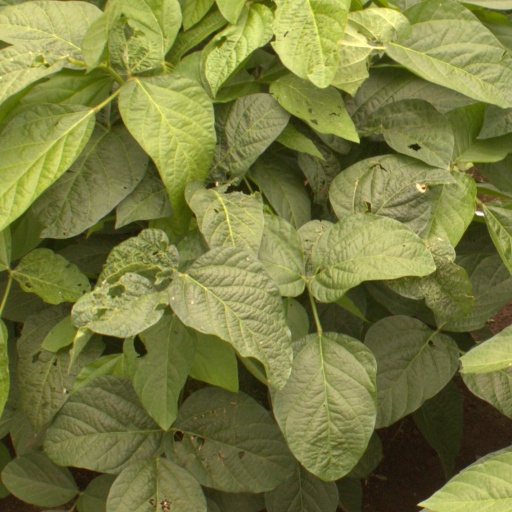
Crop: soybean